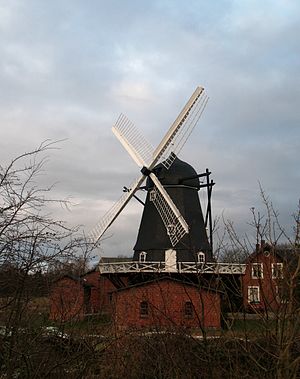
Vindmøller på Lolland-Falster / Listen
MAJBØLLE MØLLE, Majbølle Byvej 82, Majbølle, Lolland Eget foto, Noorse Forminsket versjon for Wikipedia
Dette er en liste over de i 2019 eksisterende vindmøller på Lolland og Falster, Danmark.